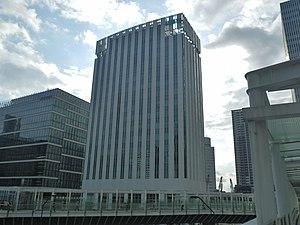
La Keikyū Corporation ou simplement Keikyū est une compagnie ferroviaire privée au Japon.